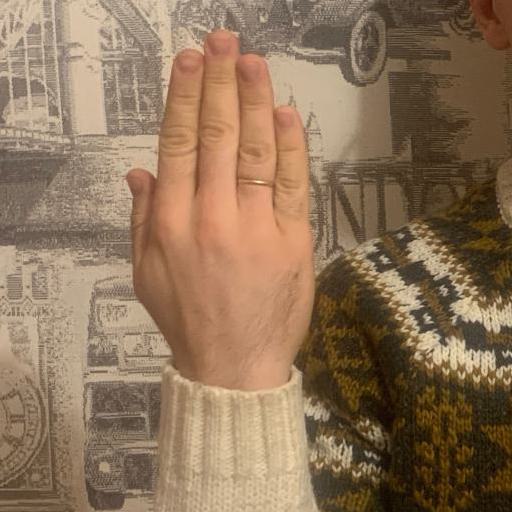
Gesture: stop_inverted